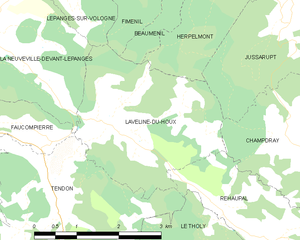
Carte des communes françaises Laveline-du-Houx
Laveline-du-Houx est une commune française située dans le département des Vosges, en région Grand Est.